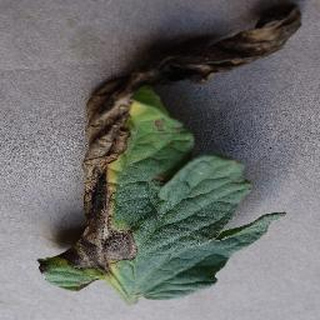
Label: tomato_early_blight